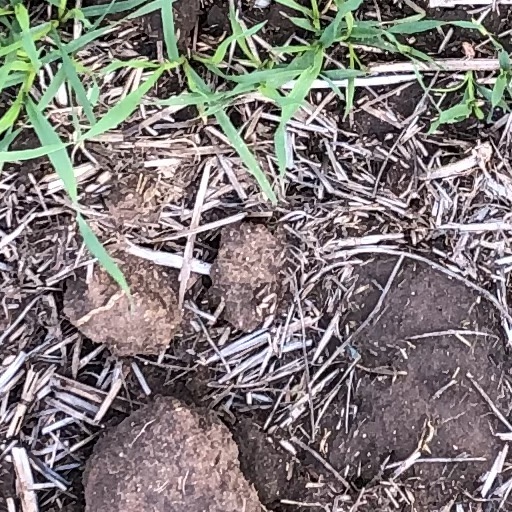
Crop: wheat